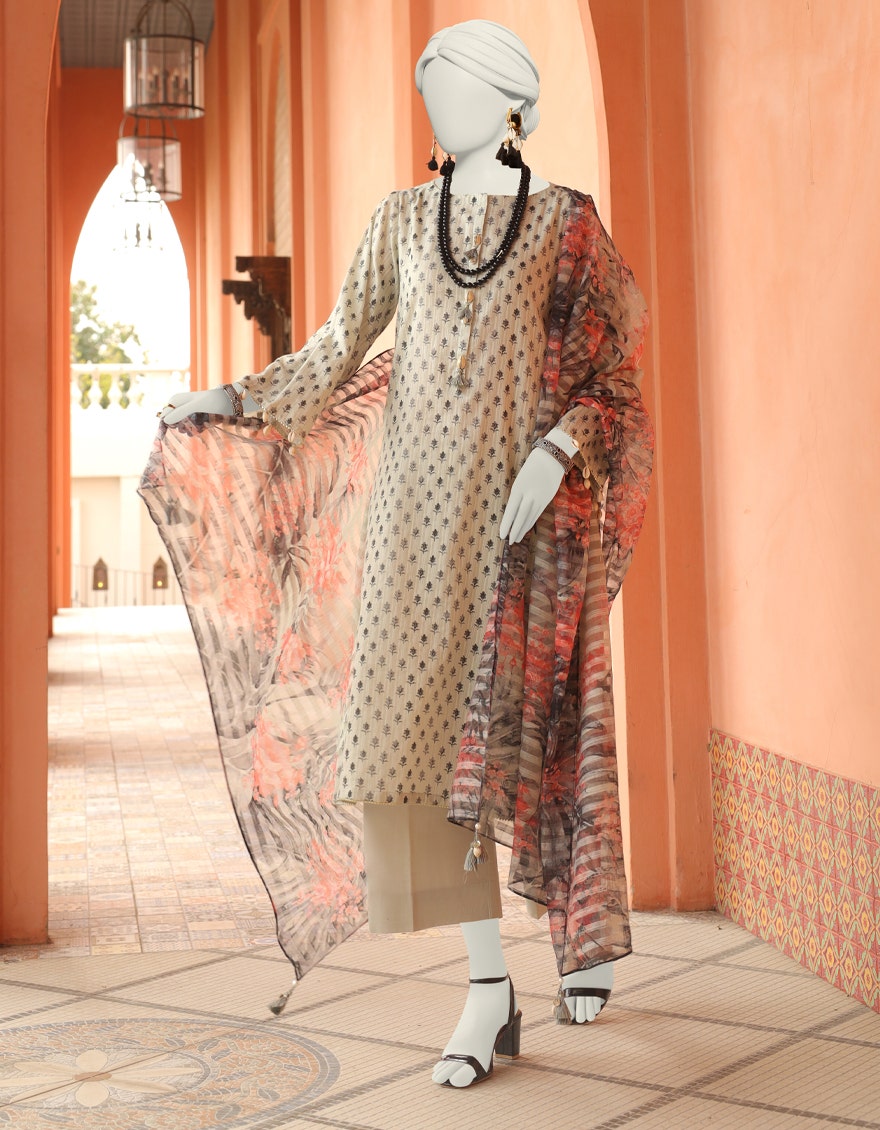
beige multi kurta pajamas